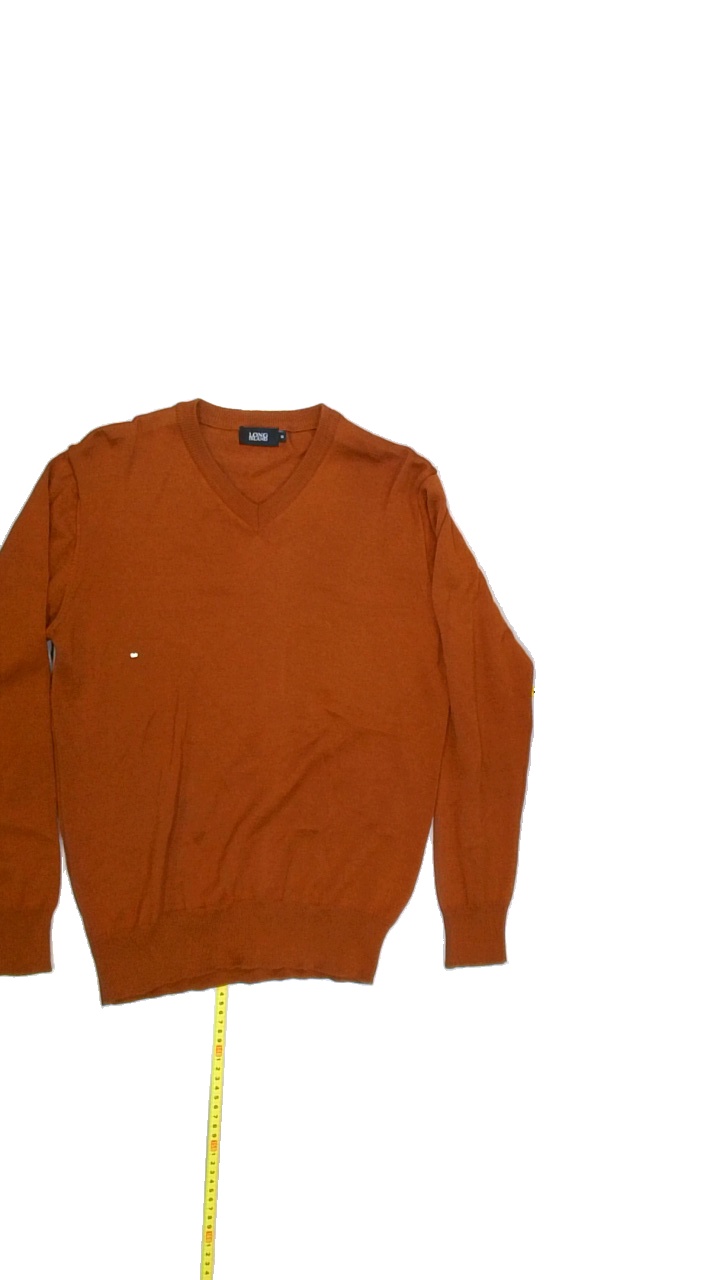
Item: Sweater (Ladies)
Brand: Not Applicable
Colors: Brown
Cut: Regular, V-collar
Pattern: Plain
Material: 50%wool 50%acrylic
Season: All
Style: No trend
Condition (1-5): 3
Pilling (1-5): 3
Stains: No
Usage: Export
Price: <50